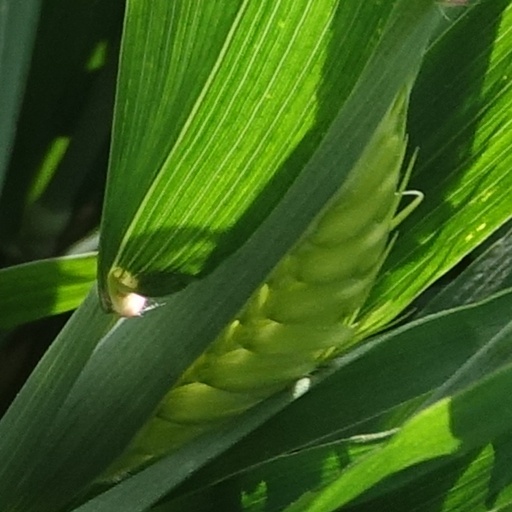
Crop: wheat